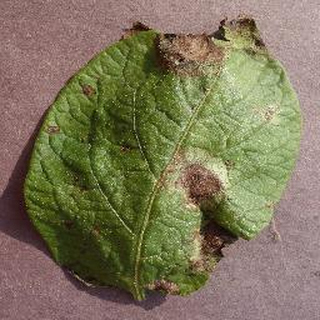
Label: potato_late_blight